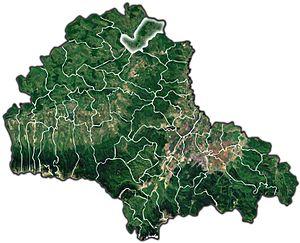
Homorod est une commune roumaine du județ de Brașov, dans la région historique de Transylvanie. Elle est composée des trois villages suivants: